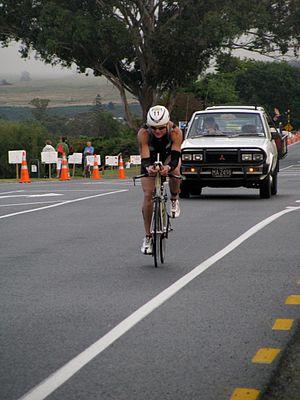
L'Ironman Nouvelle-Zélande est une compétition de triathlon longue distance créée en 1985 et qui se tient depuis 1998 à Taupo après avoir été située à Auckland. Organisé par la Hawai Triathlon Corporation jusqu'en 1990, puis par la World Triathlon Corporation, elle est la première et plus ancienne compétition Ironman qualificative pour le championnat du monde d'Ironman à Kona.